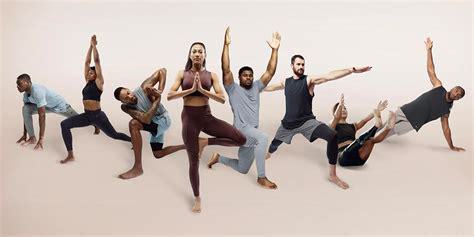
Brand: Nike
Model: Calm